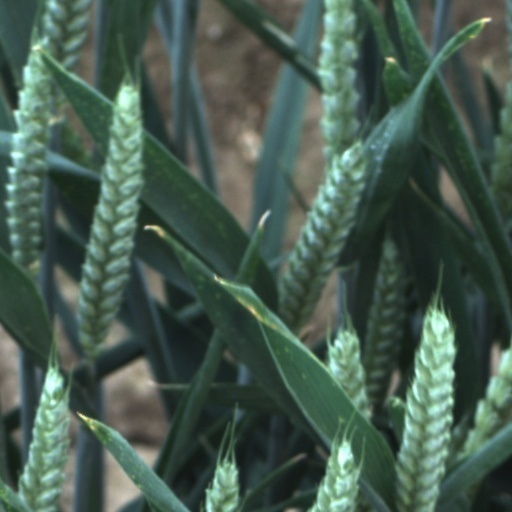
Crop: wheat